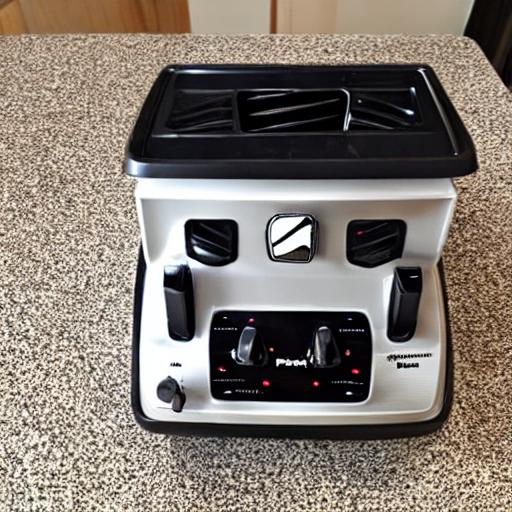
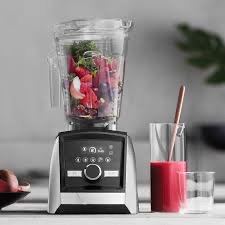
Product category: items_blender
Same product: no